Moonsorrow

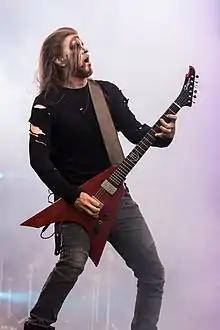
Mitja Harvilahti at 2017

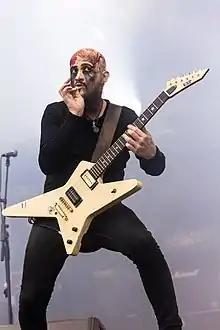
Janne Perttilä (live guitarist) at Party.San 2017

Moonsorrow is a Finnish pagan metal band formed in Helsinki in 1995. Musically, the band incorporates elements of black metal and folk metal in their sound. The band call their sound "epic heathen metal" and try to distance themselves from the term "Viking metal". They have distanced themselves from other folk metal bands, emphasising that their music is pagan and spiritual and is challenging for its listeners, rather than happy or danceable. The band members have varying levels of pagan belief but they draw on pagan spirituality for lyrics and inspiration.